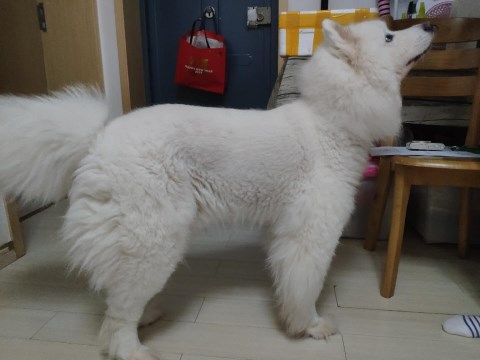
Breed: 2192-n000088-Samoyed